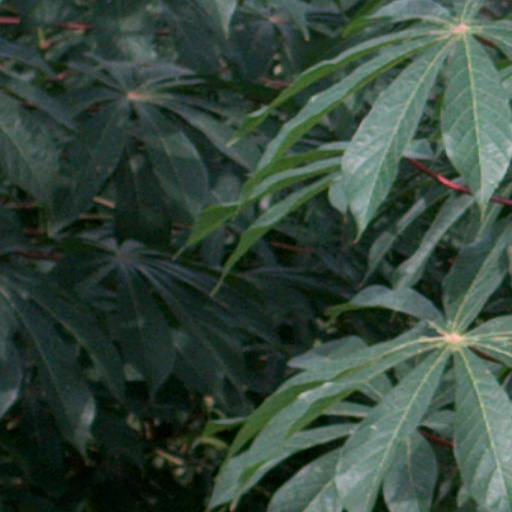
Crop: cassava